History of Stockholm

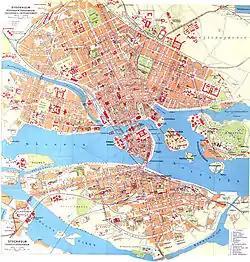
Map of Stockholm in 1928

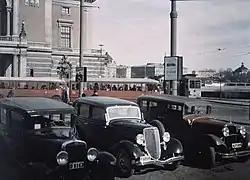
The Royal Swedish Opera in 1934 (Autochrome).

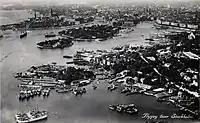
Aerial view of Stockholm before 1935

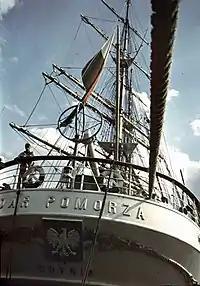
Meeting of training ships from Baltic States in Stockholm (Strandvägen) in June 1938 (Agfacolor).

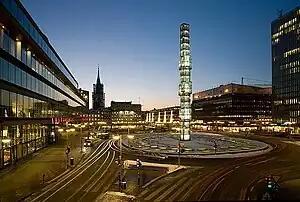
Sergels torg, centre of modernized Stockholm

In the late 20th century, Stockholm became a modern, technologically advanced and ethnically diverse city. Throughout the century, many industries shifted away from work-intensive activities into more high-technology and service-industry knowledge-based areas.